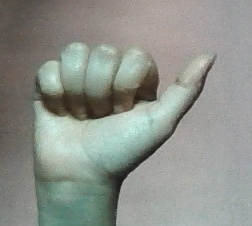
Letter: dhad